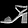
Label: Sandal